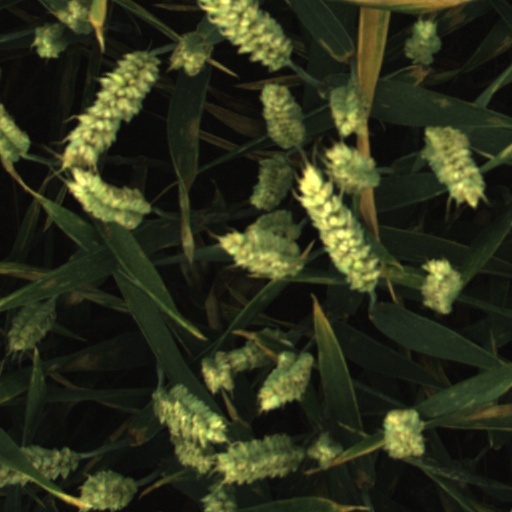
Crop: wheat